Pakistan Hindu Council

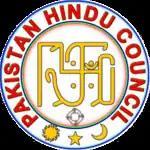
Official logo

Pakistan Hindu Council is a non-profit organization founded in 2005 by Ramesh Kumar Vankwani. The council aims to promote interfaith harmony between various religions.